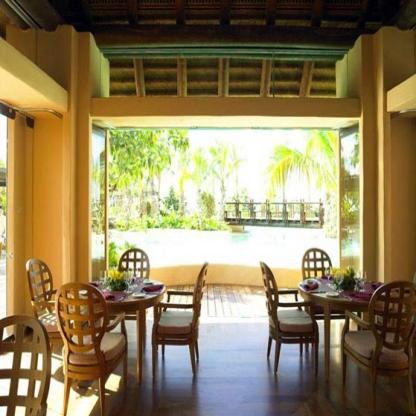
Scene: Indoor